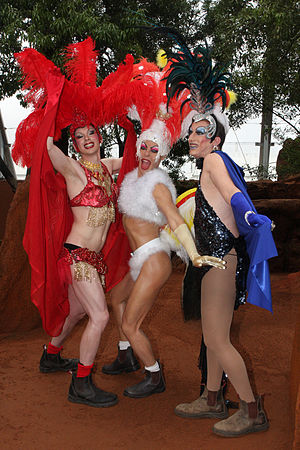
Ørkendronningen Priscilla
Voksfigurer fra Madame Tussauds Sydney.
Ørkendronningen Priscilla er en australsk comedy-drama fra 1994, skrevet og instrueret af Stephan Elliott. Filmen omhandler to drag queens spillet af Hugo Weaving og Guy Pearce, samt en transkønnet kvinde spillet af Terence Stamp, der tager en tur over den australske Outback fra Sydney til Alice Springs i deres tourbus, som de har kaldt Priscilla.